History of Atlanta

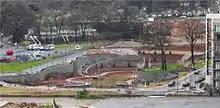
Historic Fourth Ward Park, a new park created as part of the BeltLine project

In 1981, after being urged by a number of people, including Coretta Scott King, the widow of Martin Luther King Jr., Democratic Congressman Andrew Young ran for mayor of Atlanta. He was elected later that year with 55% of the vote, succeeding Maynard Jackson. As mayor of Atlanta, he brought in $70 billion of new private investment. He continued and expanded Maynard Jackson's programs for including minority and female-owned businesses in all city contracts.